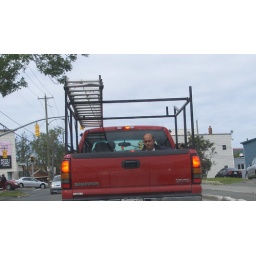
Moron in truck bed